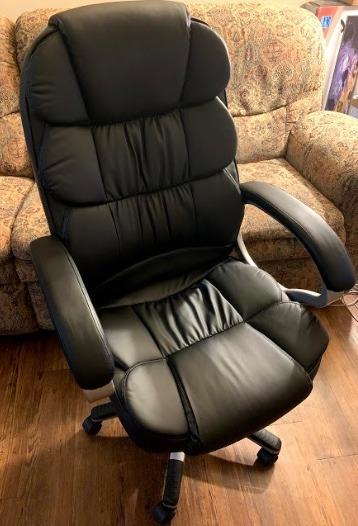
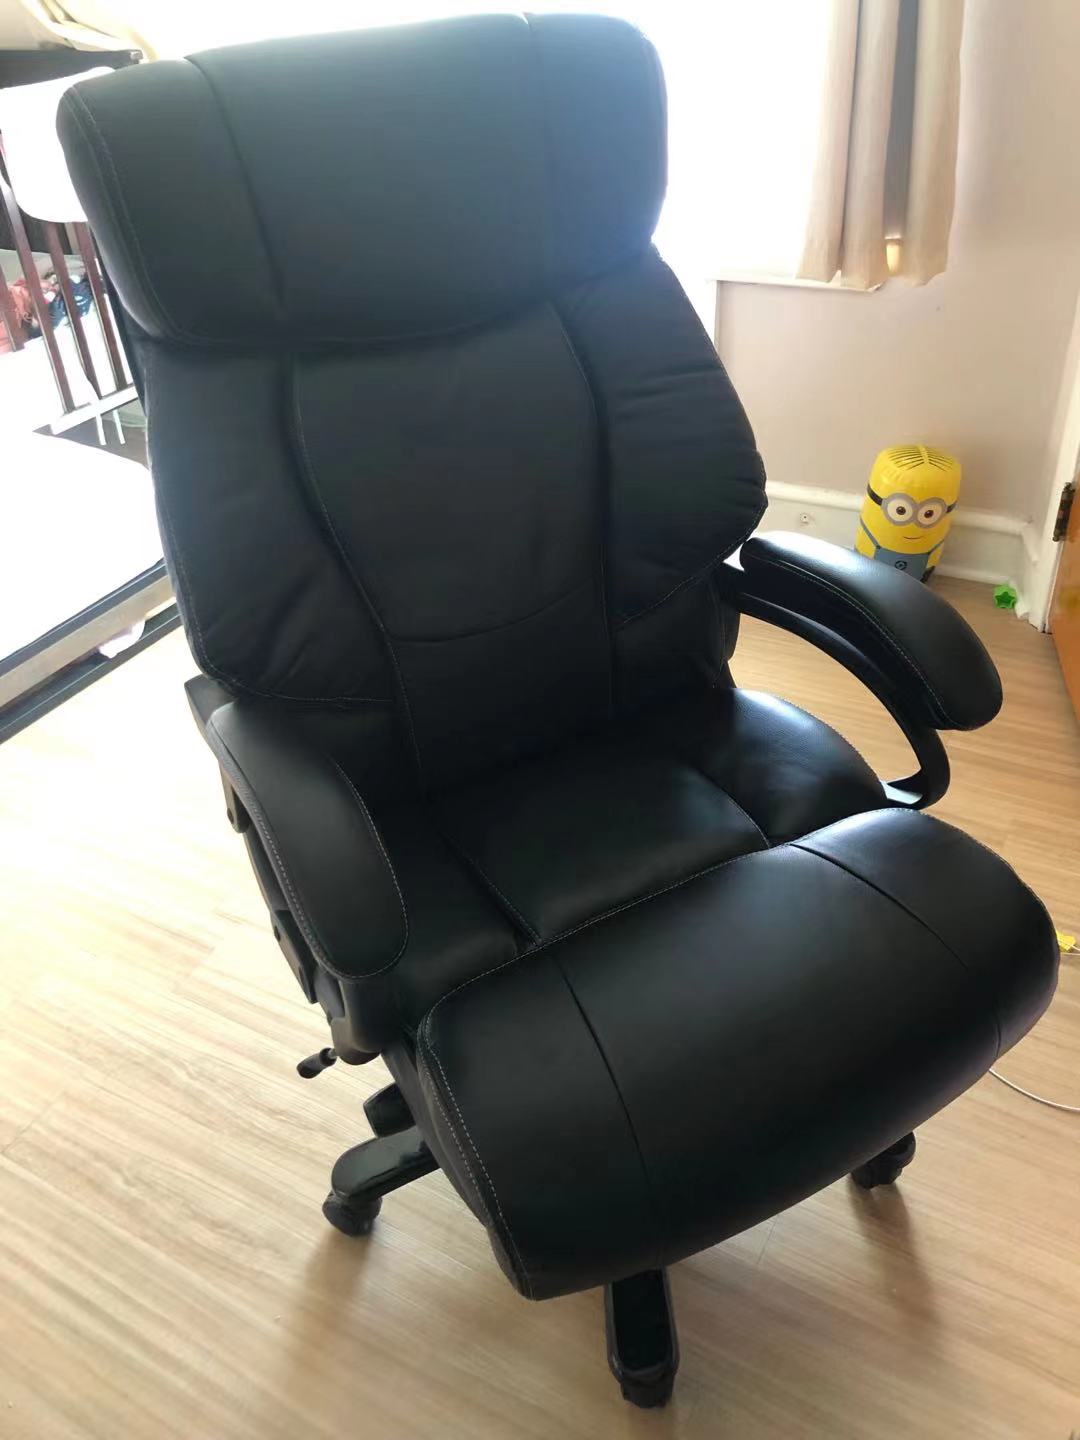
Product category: items_chair
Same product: no